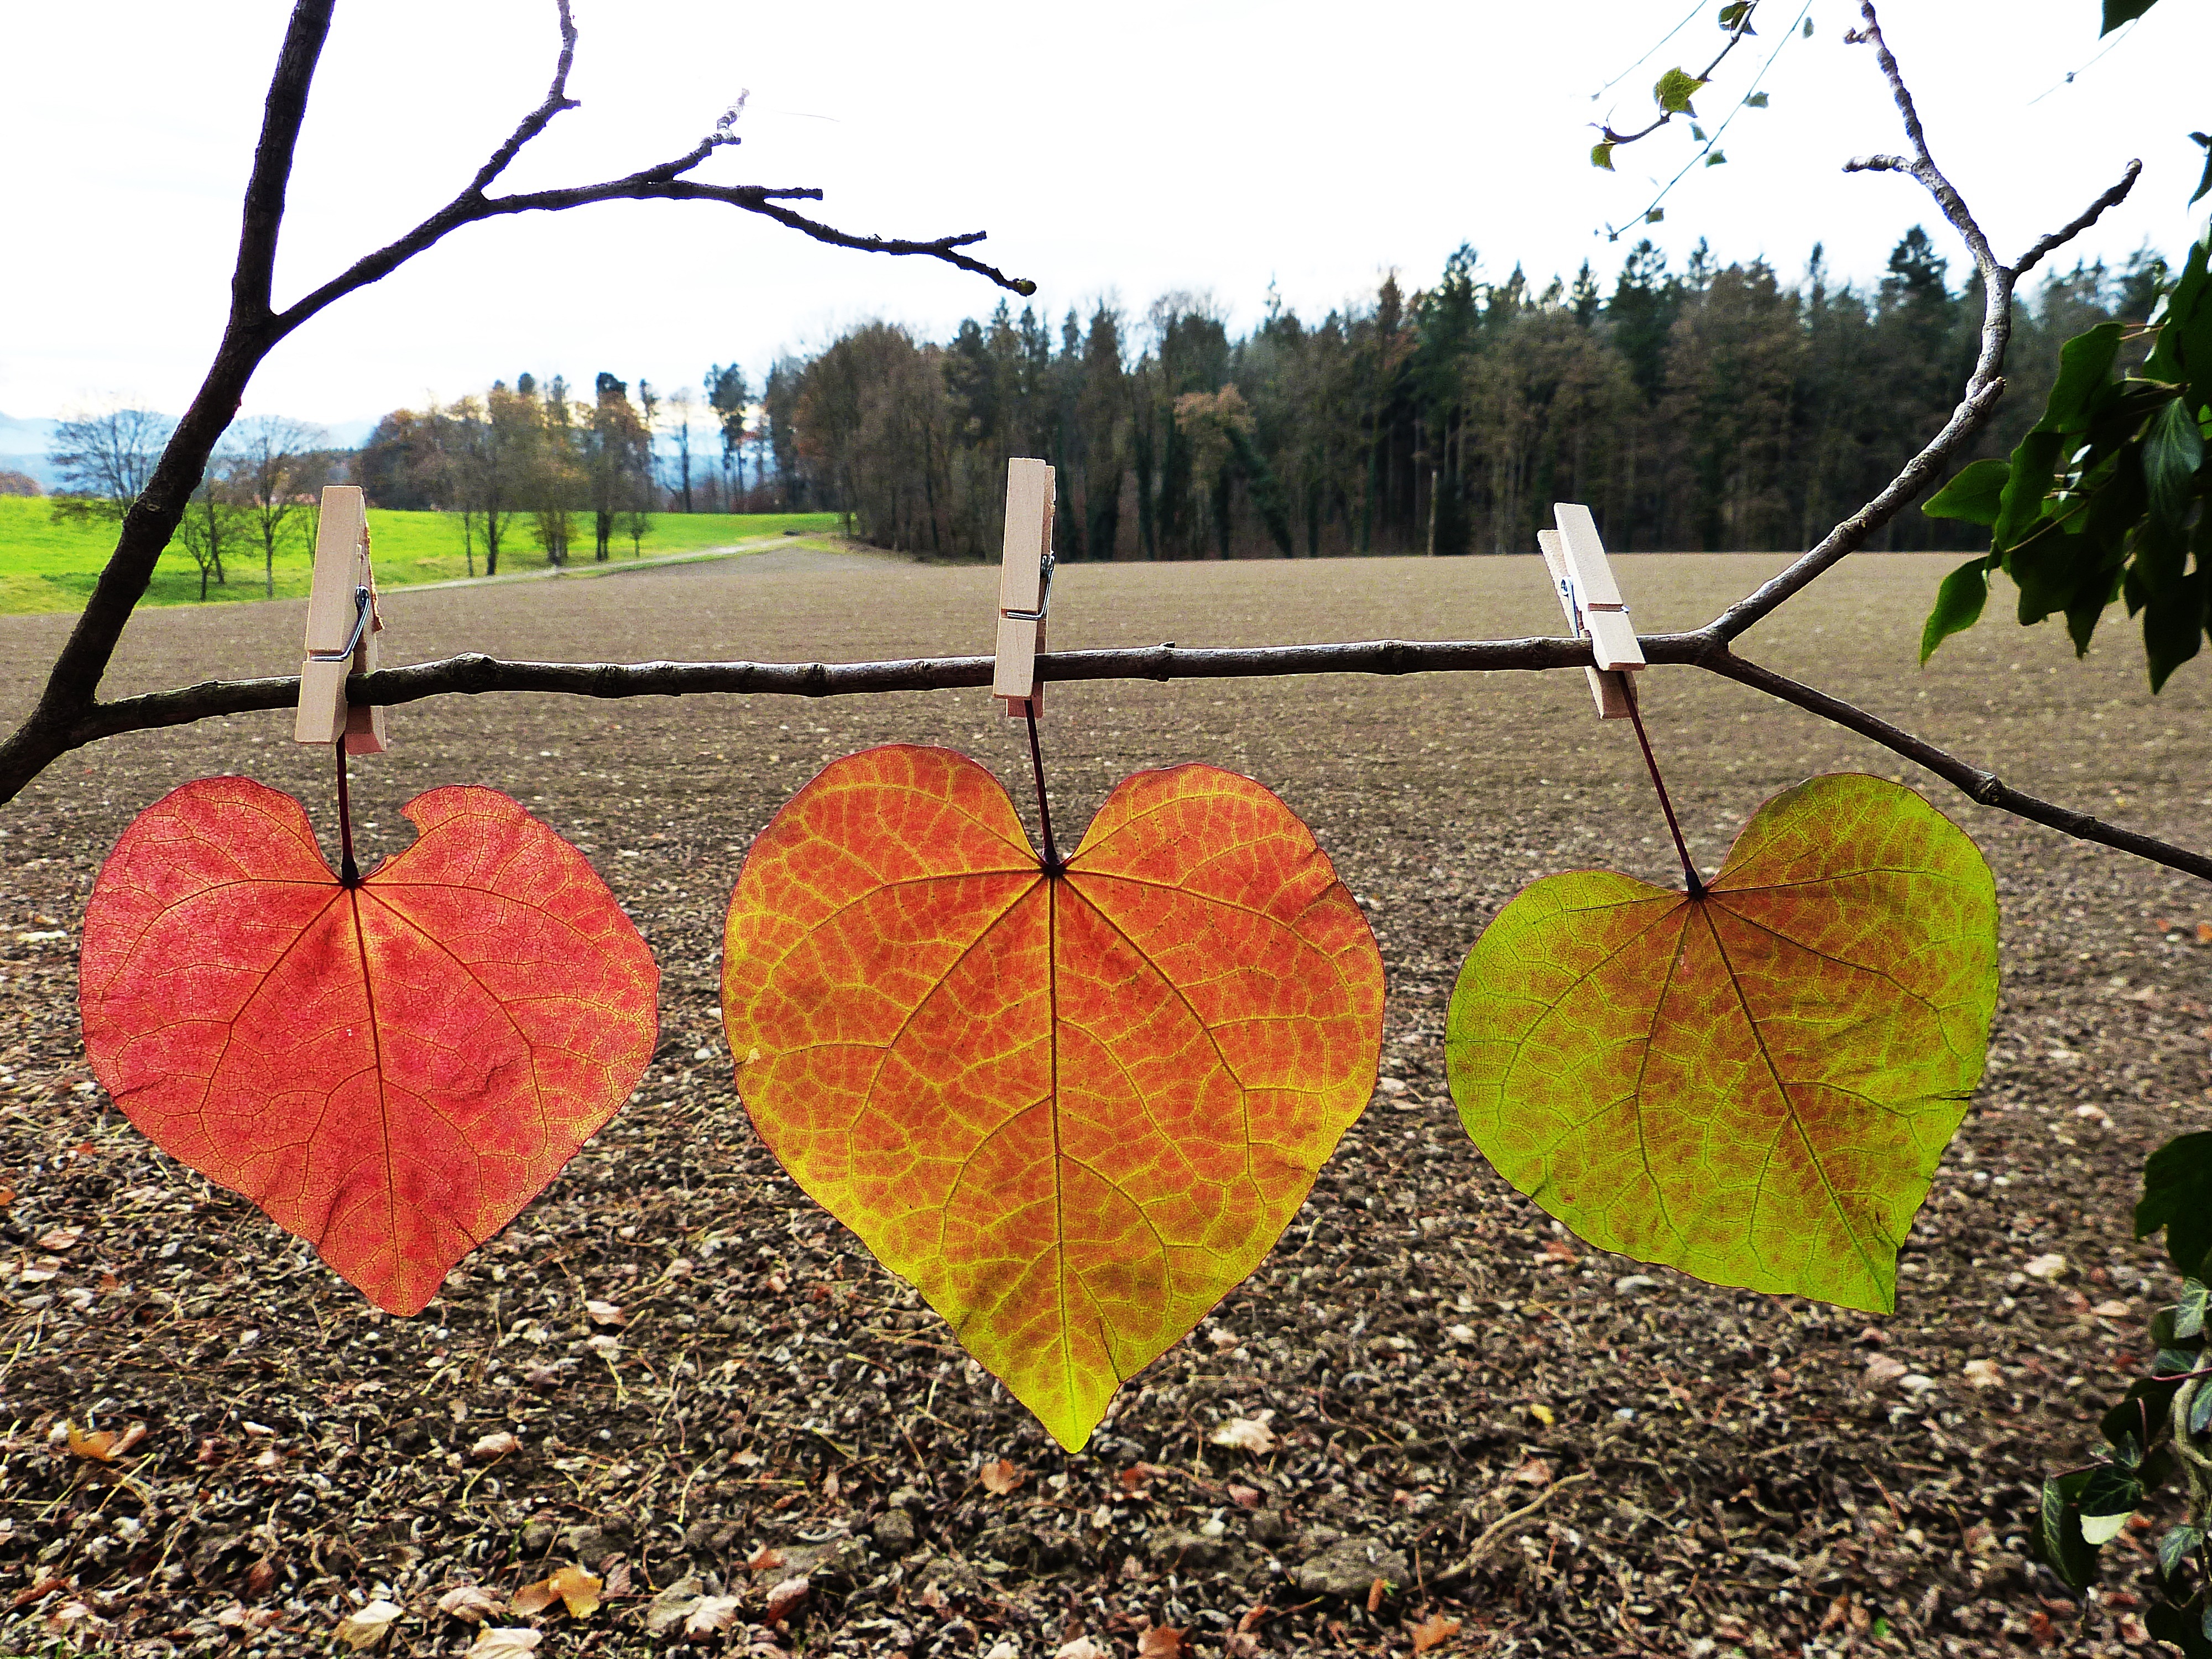
landscape, tree, nature, forest, plant, leaf, fall, flower, love, heart, produce, autumn, botany, colorful, flora, season, leaves, transience, keep, fall color, fall foliage, circuit, autumn forest, detention, discolored, flowering plant, clamp, letting go, woody plant, land plant, falling off